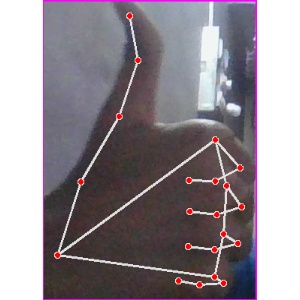
अक्षर: थ